Siamosaurus

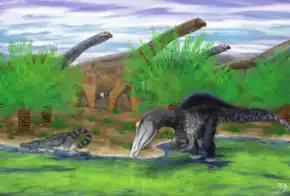

Later in 2019, the Khok Kruat Formation teeth were also referred to the Spinosaurinae by Kamonrak and colleagues, on the basis that both the Khok Kruat and "Siamosaurus" morphotypes lack characteristics seen in baryonychines, such as long and slender roots, 0–10 flutes on each side, no well defined carinae, a sculptured surface of the crown base, and 45 degree orientation of the blood grooves. But they share with spinosaurines a sub-circular to oval cross-section, fluted tooth crowns, well defined front and rear carinae, distinct striations on the crown, varying denticle size, and a wrinkled surface of the crown base. The authors also noted that unlike spinosaurines such as "Irritator" and "Spinosaurus", Asian spinosaurines usually have more laterally compressed tooth crowns, and wrinkles across more of the enamel surface."" In 2020, a paper by British palaeontologist Robert Smyth and colleagues considered "S". "suteethorni" a dubious name and attributed its teeth to an indeterminate spinosaurine, given the uncertainties of classifying spinosaurid teeth at the genus or species level, as well as the degree of heterodonty (variation within the tooth row) that spinosaurines apparently exhibited. Due to new discoveries and research on spinosaurid teeth since "Siamosaurus" was named in 1986, a reassessment of the genus' validity is currently being prepared by Buffetaut.